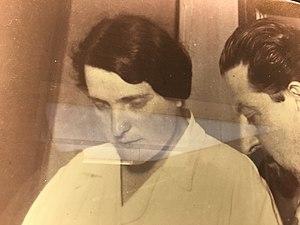
Photographie d'Erminia Caudana exposée au Museo Egizio, Turin, Italie